C. F. Theodore Steinway

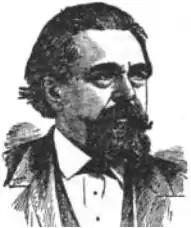

Christian Friedrich Theodor Steinweg, anglicized name C.F. Theodore Steinway (November 6, 1825 – March 26, 1889), was a piano maker. He was the eldest son of the famous piano maker and piano company founder, Henry E. Steinway.